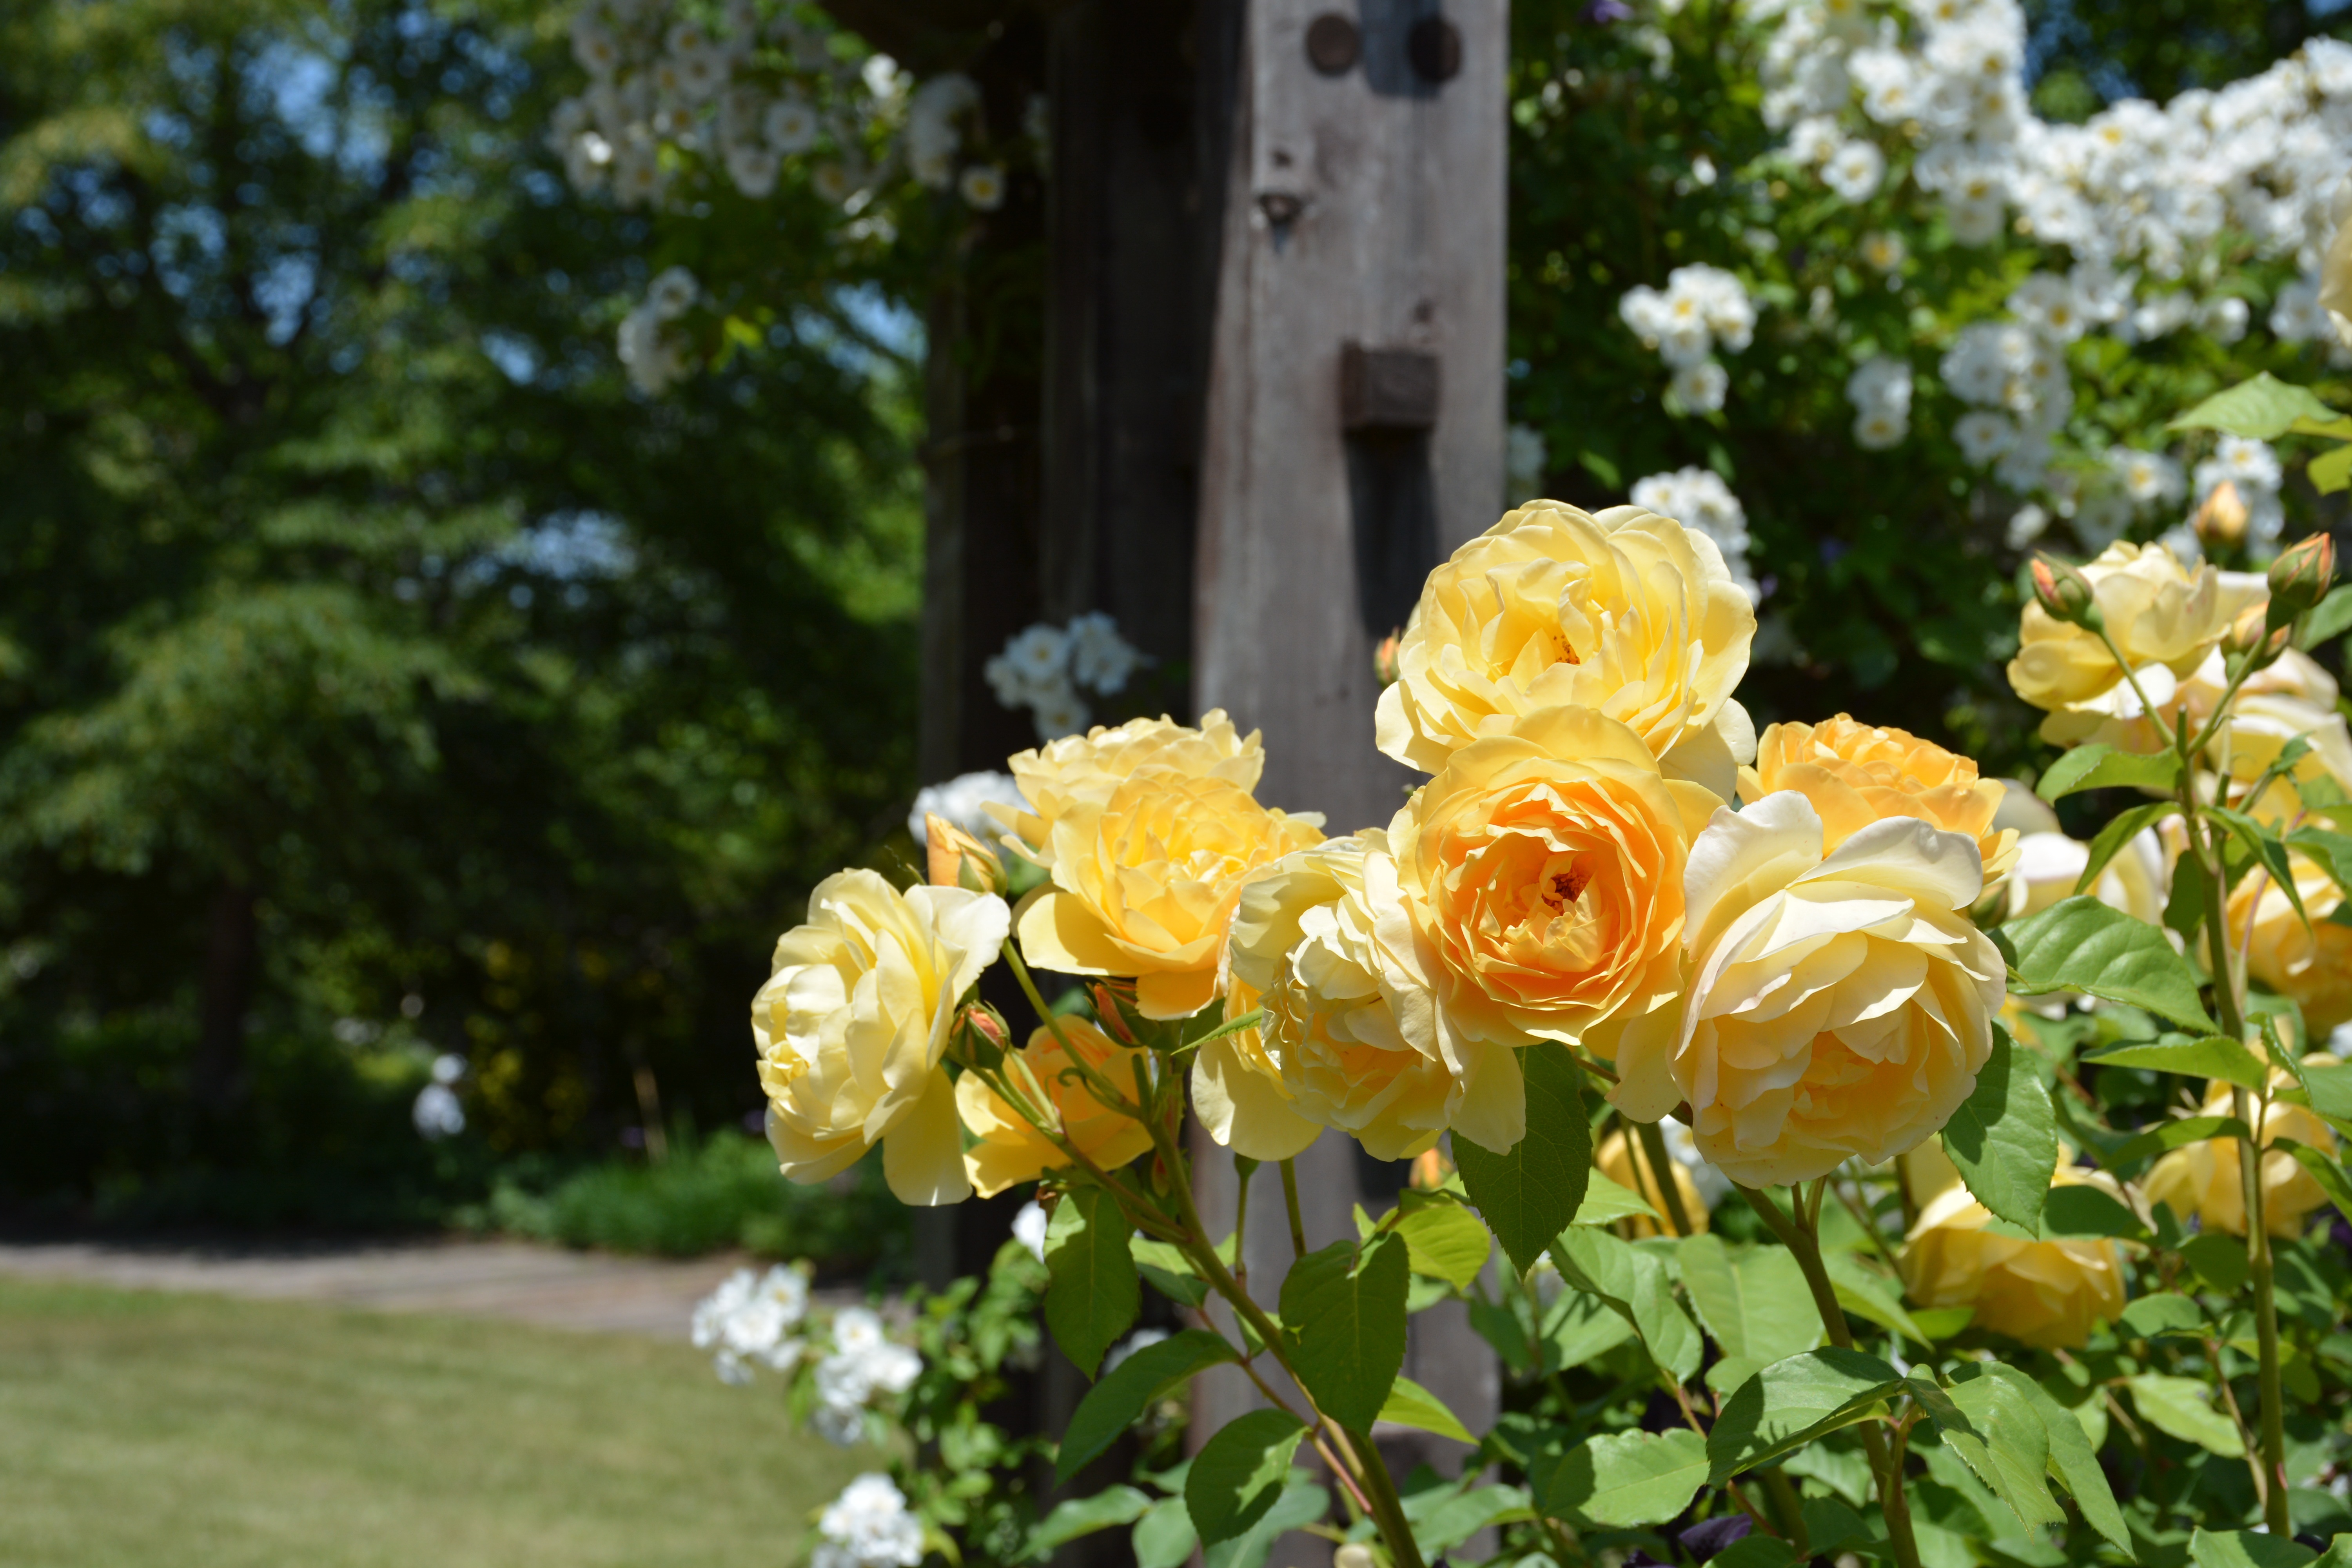
blossom, plant, flower, rose, botany, yellow, flora, shrub, yellow roses, flowering plant, garden roses, rose family, land plant, rose order